St. Gallen Symposium

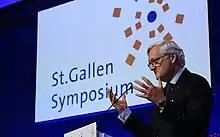
Peter Voser, President of the St. Gallen Foundation for International Studies, at the 45th St. Gallen Symposium

Since the mid-1990s, the ISC has tried to raise the international profile of the symposium. In this restructuring, a new logo was introduced and the name ""International Management Symposium"" was changed to "ISC-Symposium". Moreover, the ISC gave financial support for the construction of the Executive Campus HSG at the University of St. Gallen during this period.